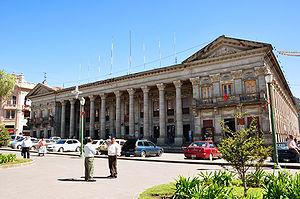
Les villes du Guatemala qui sont les plus peuplées et les plus importantes sont citées dans cet article.